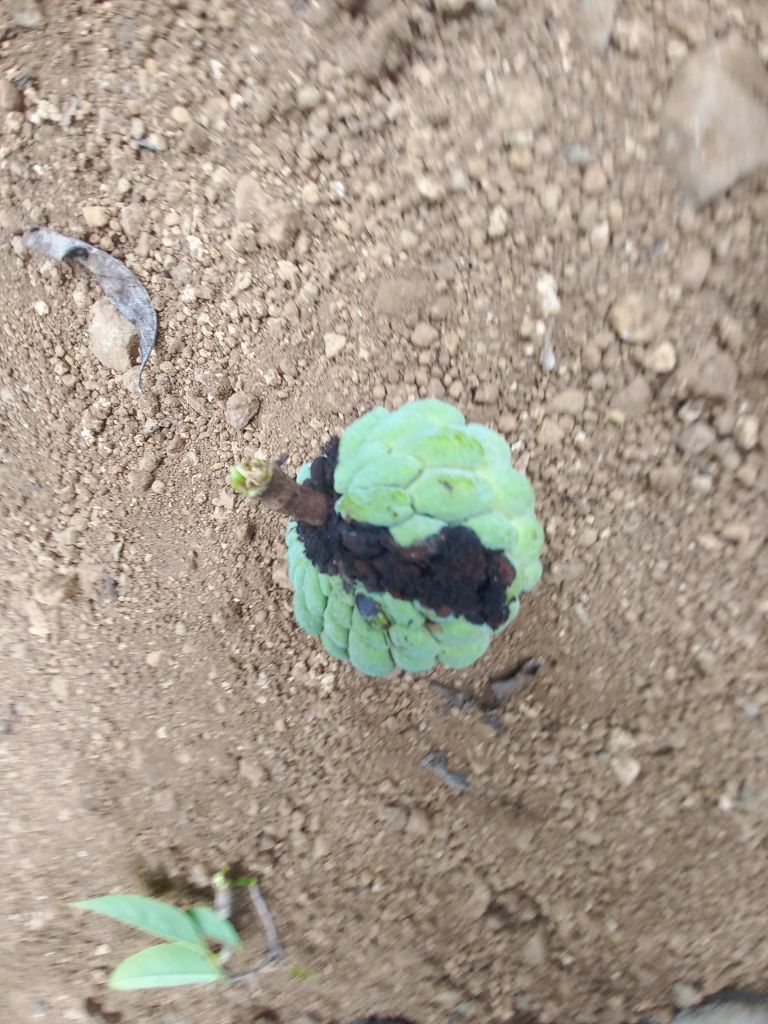
Disease label: Diplodia Rot